La Manif pour tous

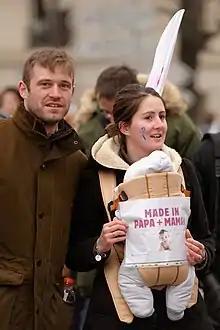
Paris demonstration on 13 January 2013 with a baby "Made in Papa and Mama".

An organized group called for a boycott in 2014 involving pulling children from schools one day a month to protest against the alleged anti-family actions of the government.